James Lind (naturalist)

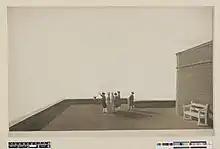
NE corner of the terrace at Windsor Castle, study for a print; with figures including Tiberius Cavallo, Dr James Lind, Dr Lockman, Caroline Herschel, Thomas Sandby looking out towards the meteor on 18 Aug 1783 (background not shown), one pointing. 1783 Watercolour, over graphite

Lind was elected a Fellow of the Royal Society of London 18 December 1777. Around the same time he seems to have settled at Windsor, where he later became physician to the royal household for King George III. Lind lived on Park Street, Mayfair and was a neighbor of Jean-André Deluc.